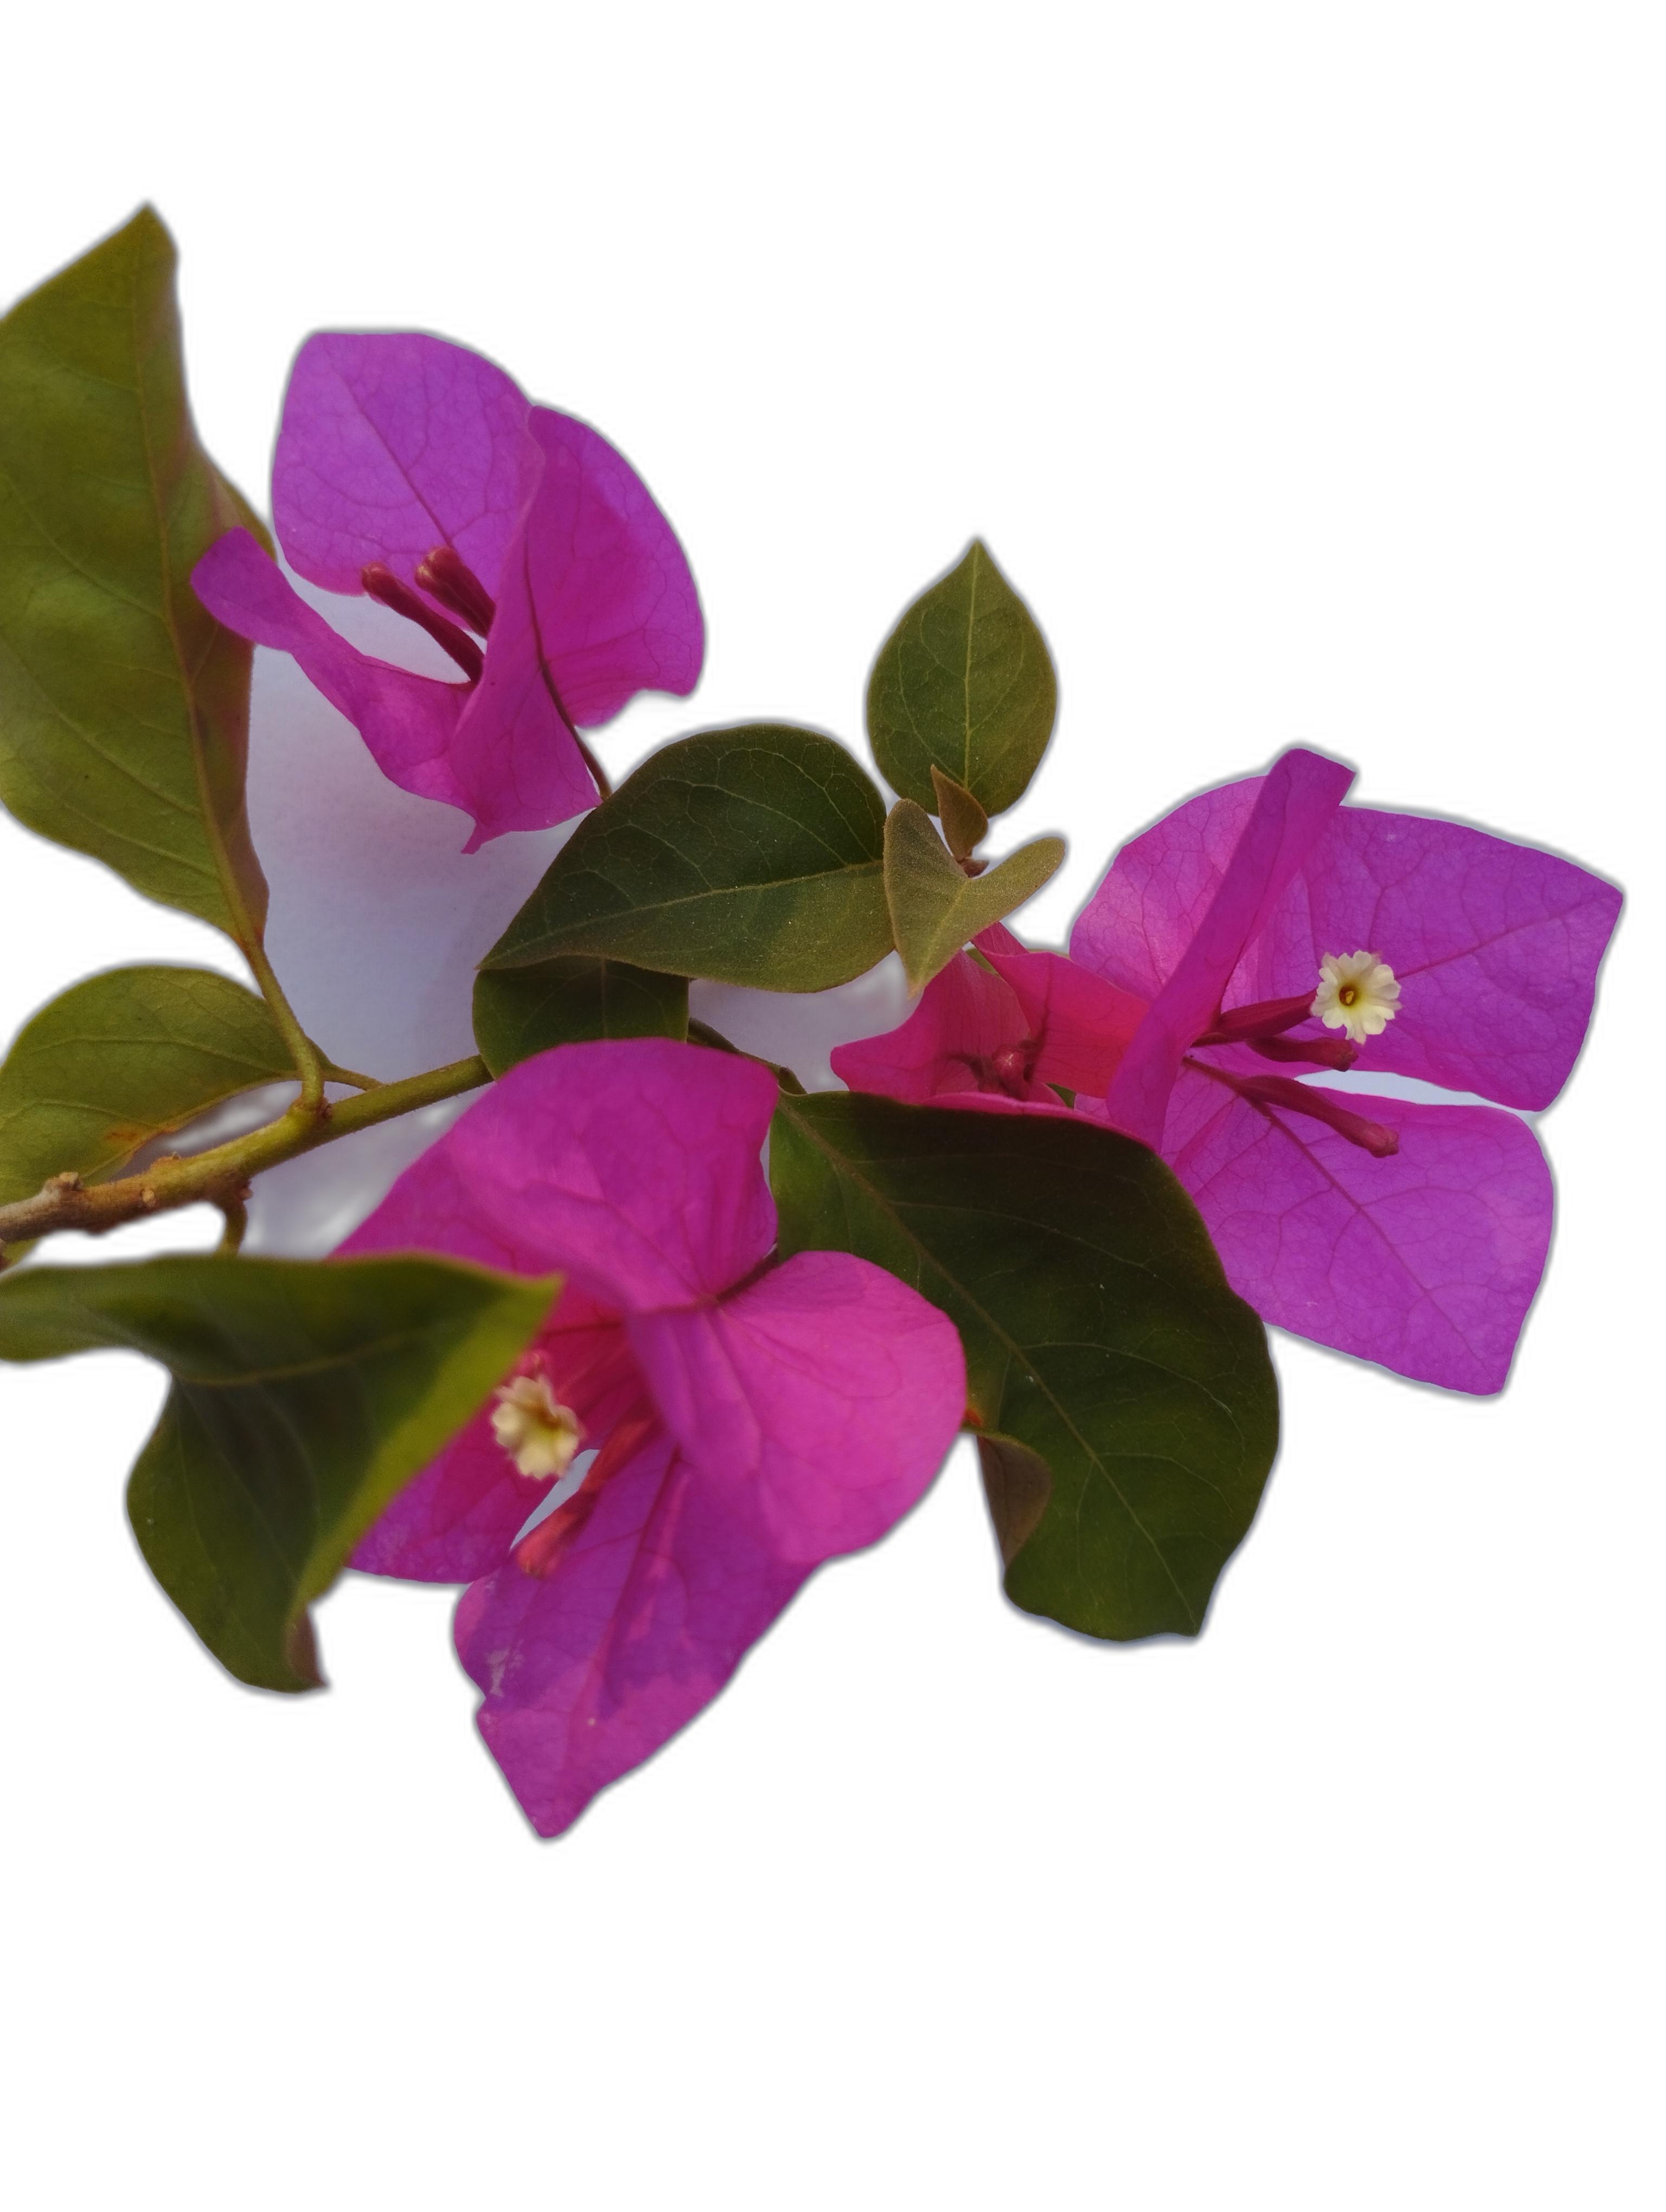
Label: Bougainvillea